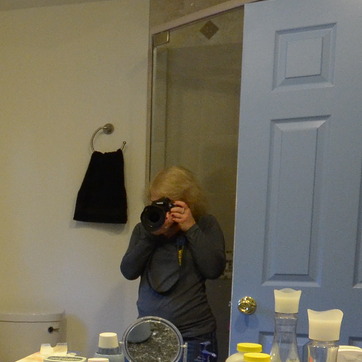
Material: hair